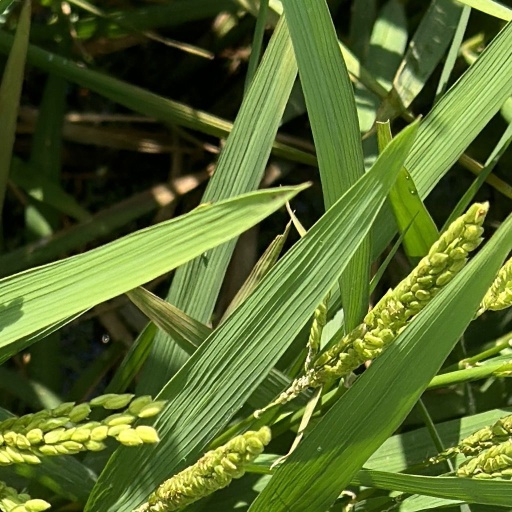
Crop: rice